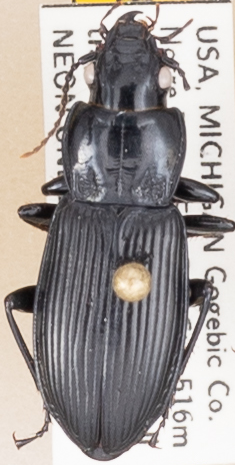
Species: Pterostichus melanarius melanarius
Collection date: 2021-08-25
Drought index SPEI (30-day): -0.878
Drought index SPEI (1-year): -0.376
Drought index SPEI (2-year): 1.28